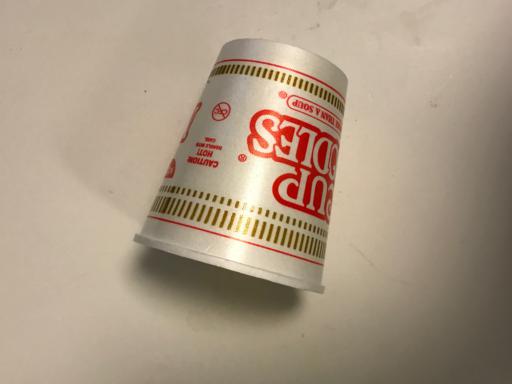
Waste category: trash